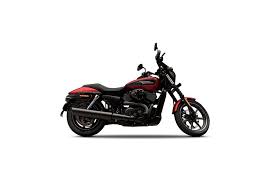
Vehicle type: Motorcycles